The Dominica Story

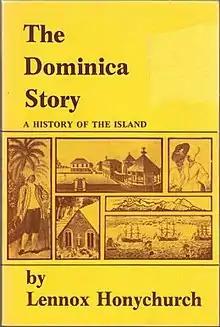
First edition

The Dominica Story: A History of the Island is a history book from 1975, written by Dominican historian Lennox Honychurch. It was the first published history of the island. Originally presented as a miniseries for Radio Dominica (now DBS Radio) in 1974, the inaugural edition covered every aspect of local history from prehistory up to the then-present (the island's 1967 Associated Statehood).